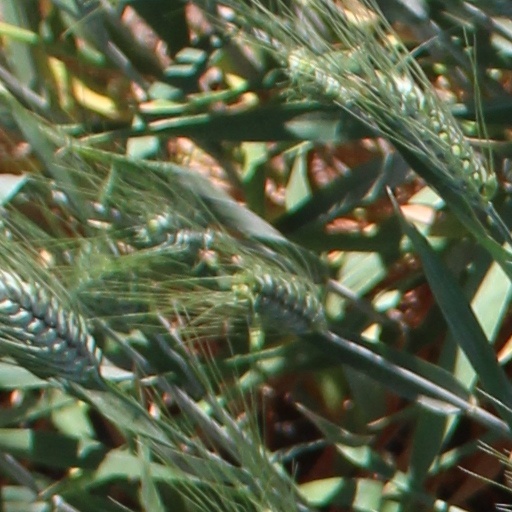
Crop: wheat